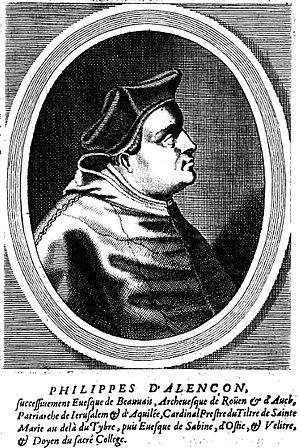
Philippe d'Alençon de Valois, dit le cardinal d'Alençon († 16 août 1397).
L’archidiocèse de Rouen est l'un des plus anciens évêchés connus de Gaule, le premier des évêques puis archevêques de Rouen datant du IIIᵉ siècle. Les raids vikings au IXᵉ siècle ont causé la perte de nombreuses archives en Normandie. La liste des évêques de Rouen a donc été reconstituée a posteriori, d'où quelques lacunes et l'inclusion de personnages légendaires. Avitien est le premier évêque attesté historiquement puisque sa présence est connue au concile d'Arles en 314. Les évêques de Rouen reçoivent pour la première fois le pallium au VIIIᵉ siècle, ce qui vaut le privilège à ses archevêques de porter le titre de Primat de Normandie.
Philippe d'Alençon de Valois, dit le cardinal d'Alençon est un archevêque et un cardinal français du XIVᵉ siècle de l'Église catholique romaine.